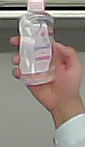
Product: johnson_baby